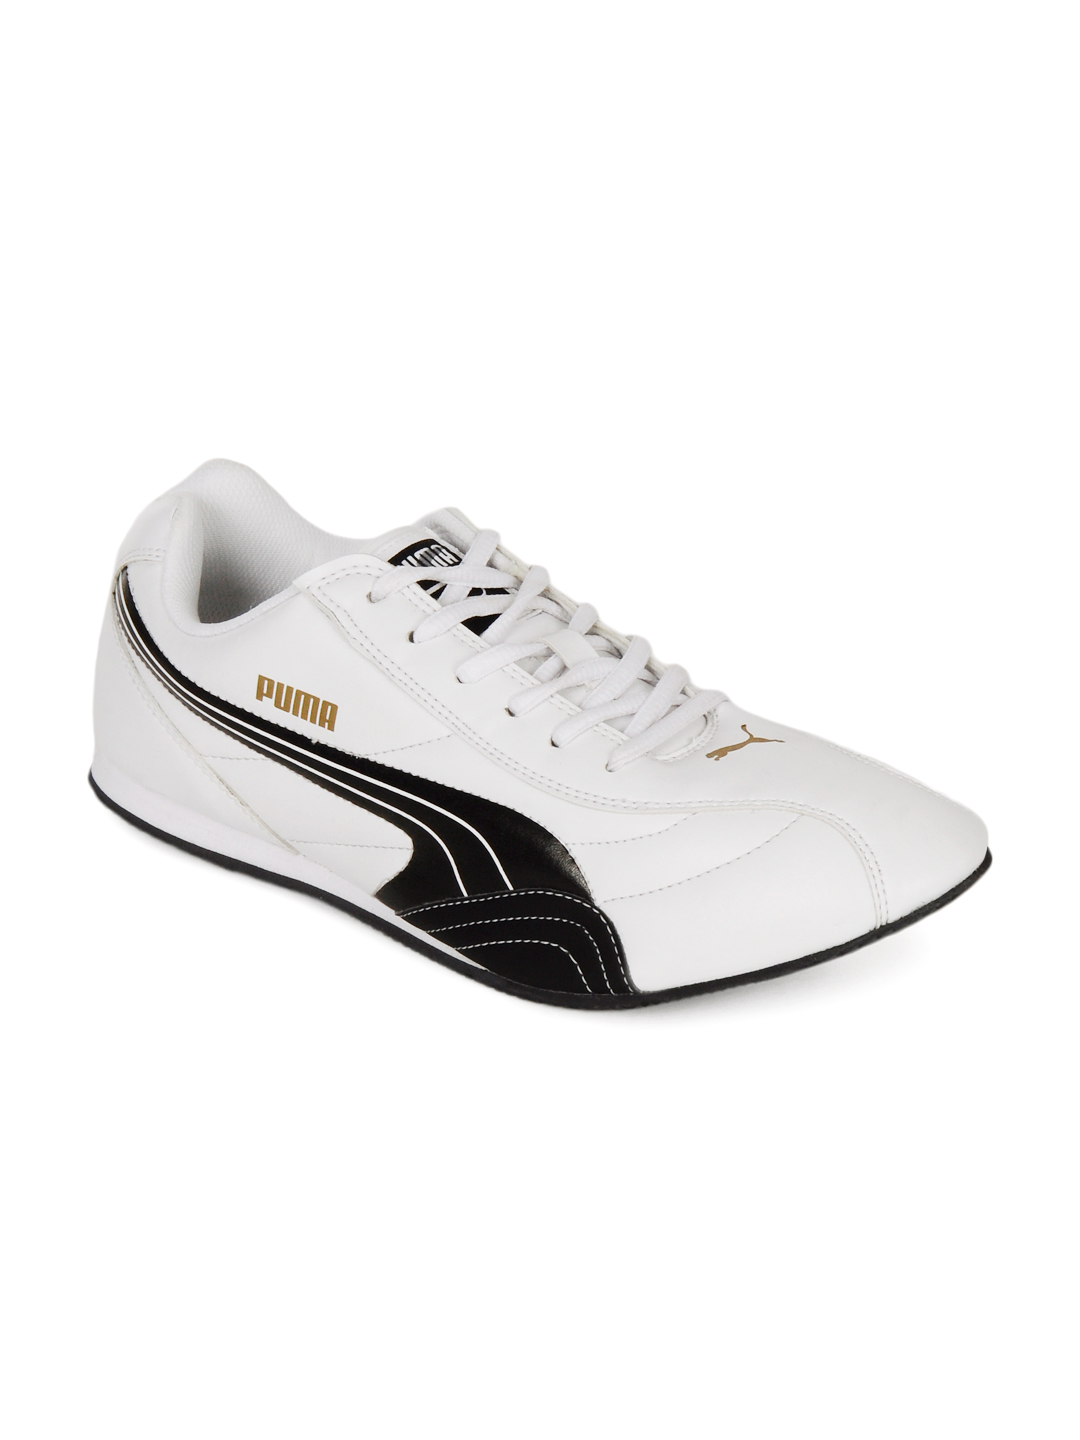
Puma Men Wirko White Sports Shoes
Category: Footwear / Shoes / Sports Shoes
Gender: Men
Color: White
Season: Winter 2012
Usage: Sports